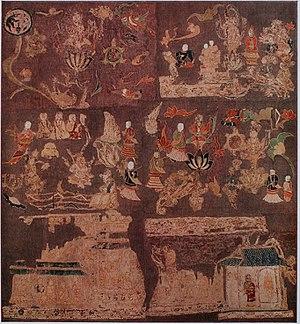
Le Chūgū-ji est un temple bouddhiste de la préfecture de Nara au Japon, fondé comme couvent au VIIᵉ siècle par Shōtoku Taishi. Situé immédiatement au nord-est du Hōryū-ji, sa statue de Miroku et le mandala Tenjukoku sont des trésors nationaux.